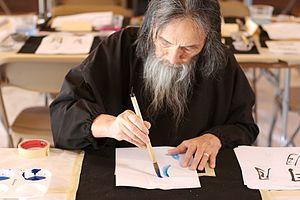
Kazuaki Tanahashi est un calligraphe japonais, maître zen, auteur et traducteur de textes bouddhistes du japonais et chinois en anglais, surtout les œuvres de Dogen. Il rencontre Shunryu Suzuki pour la première fois en 1964, et après avoir lu son livre Zen Mind, Beginner's Mind il déclare : « Je voyais que c'était du Shobogenzo dans une langue simple et dépouillée ». Il aide de notables maîtres zen auteurs de livres sur le bouddhisme zen, comme John Daido Loori. Membre de la Académie mondiale des arts et des sciences, Tanahashi est également un écologiste et militant pacifiste.